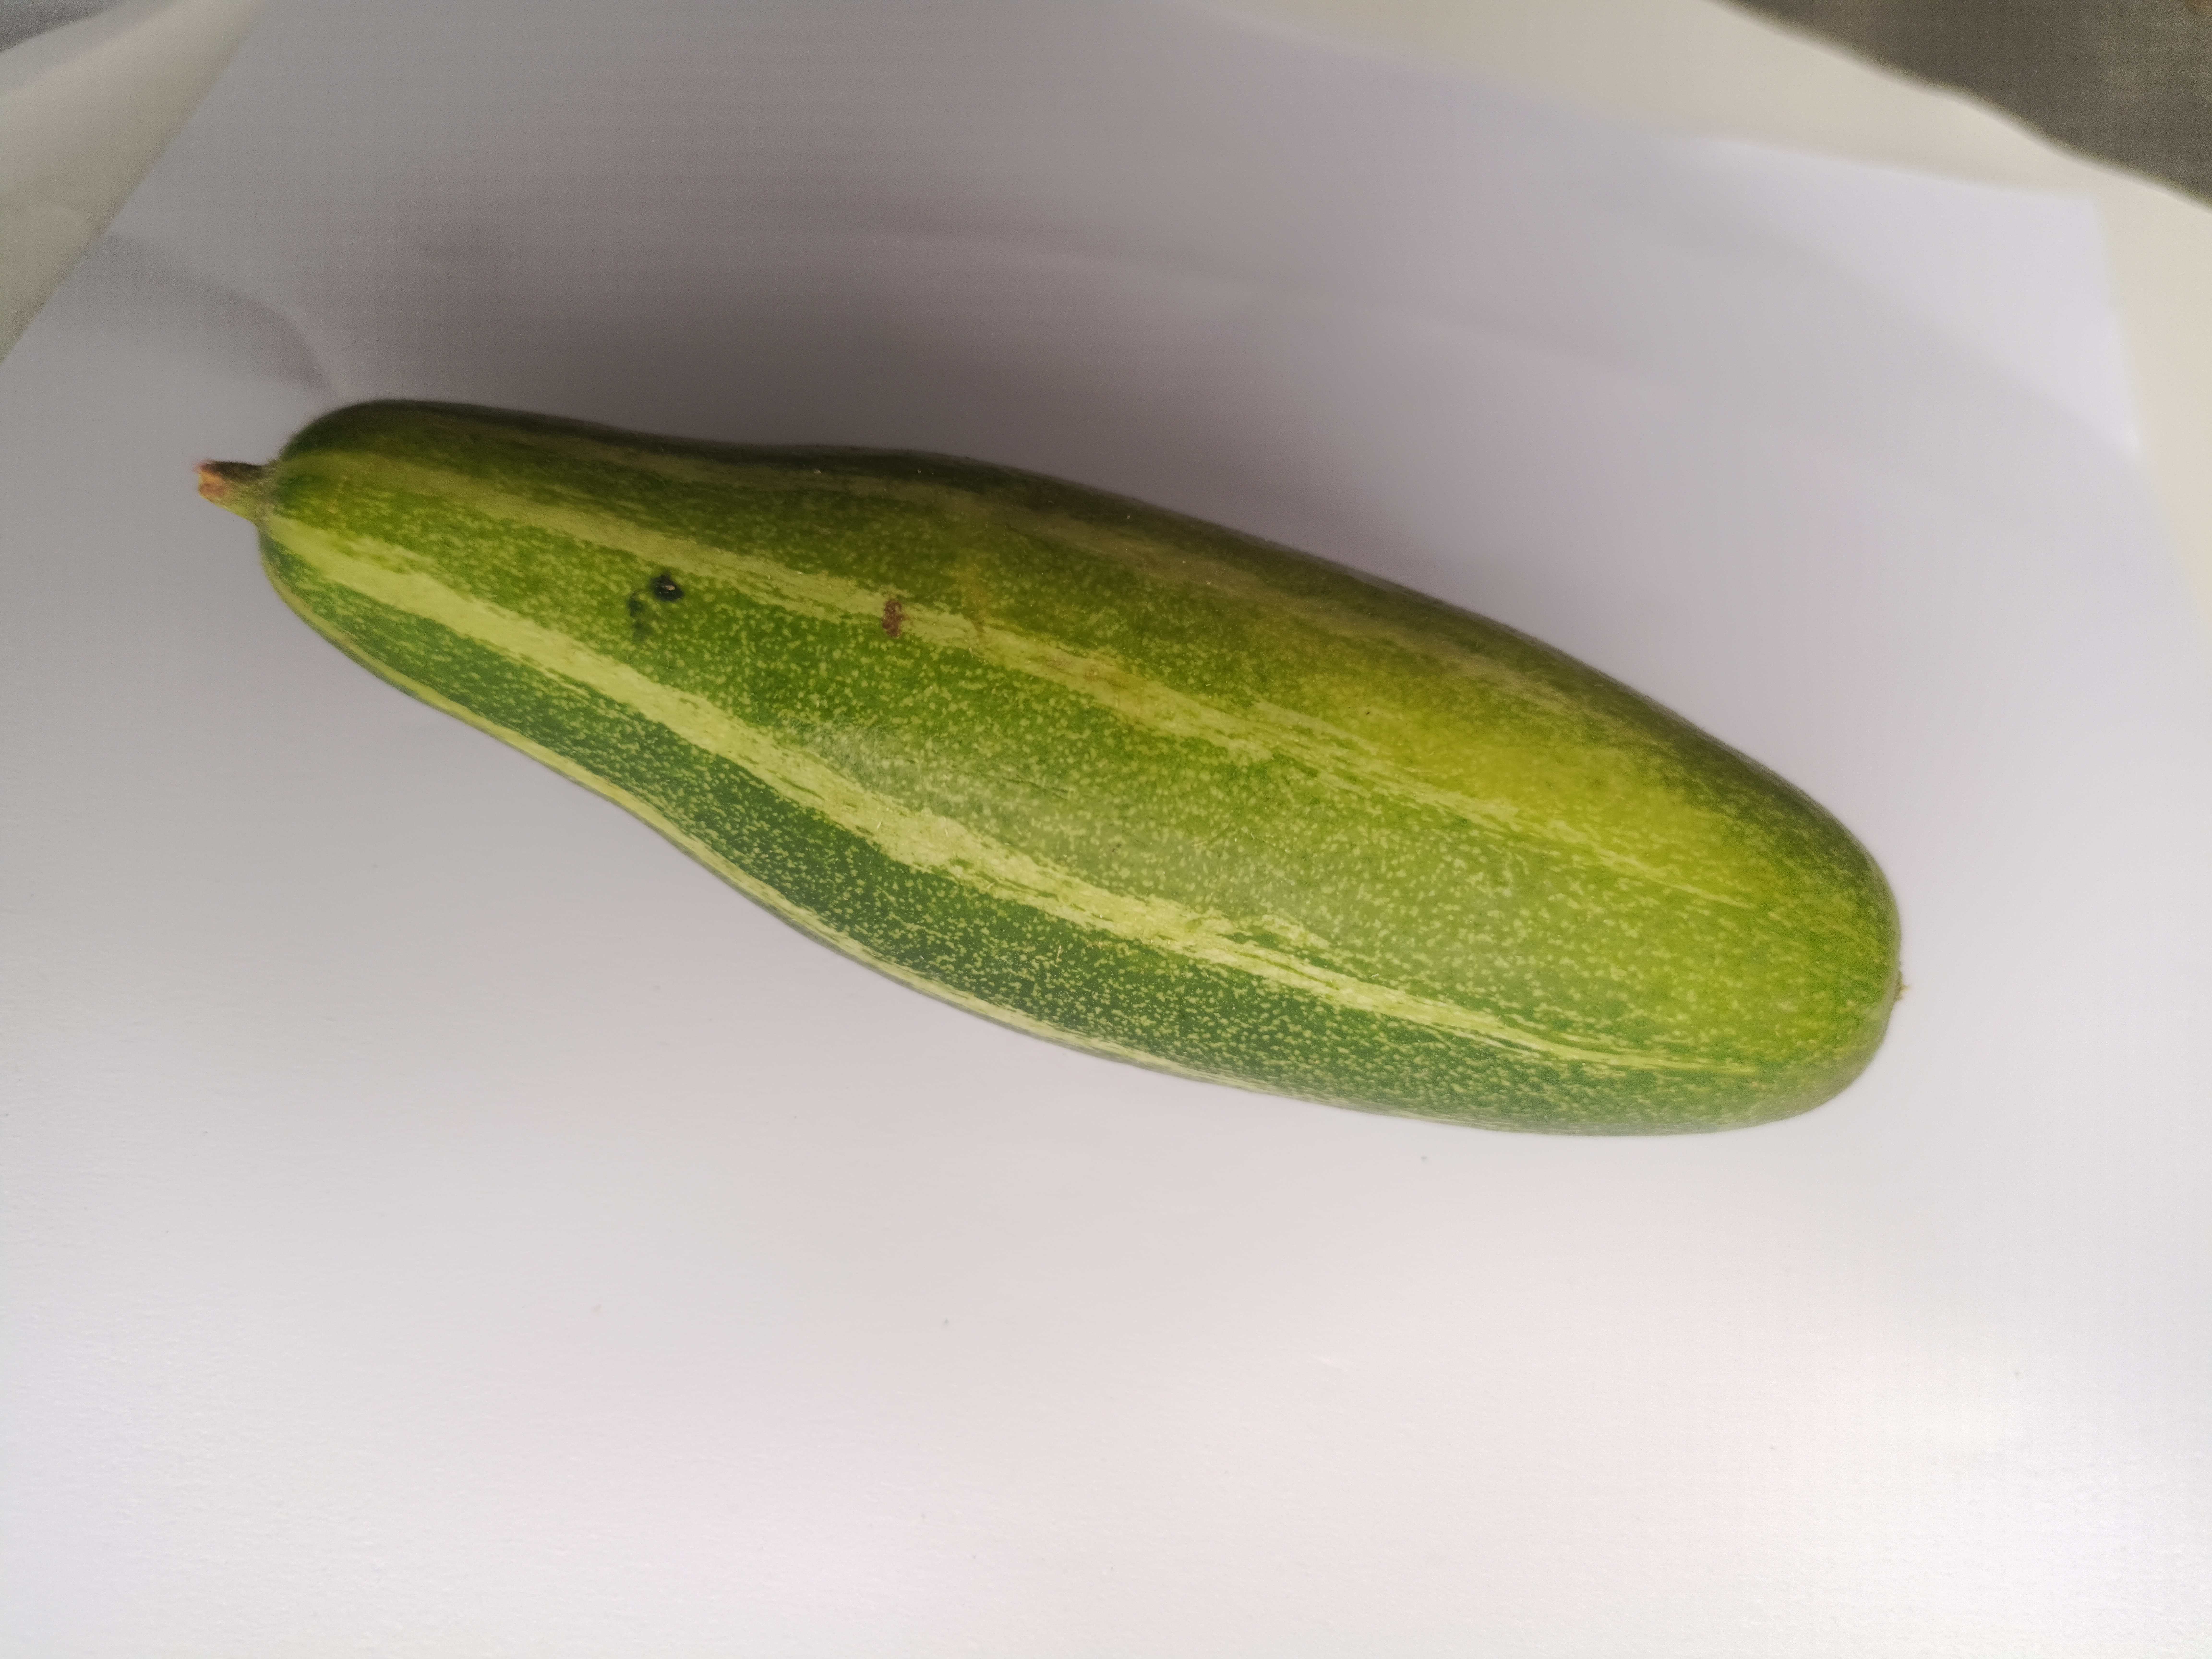
Label: Trichosanthes dioica